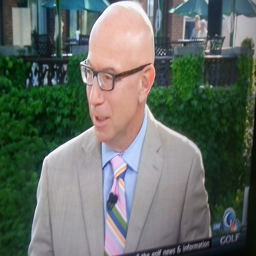
nothing about this man 's attire has anything to do with golf .